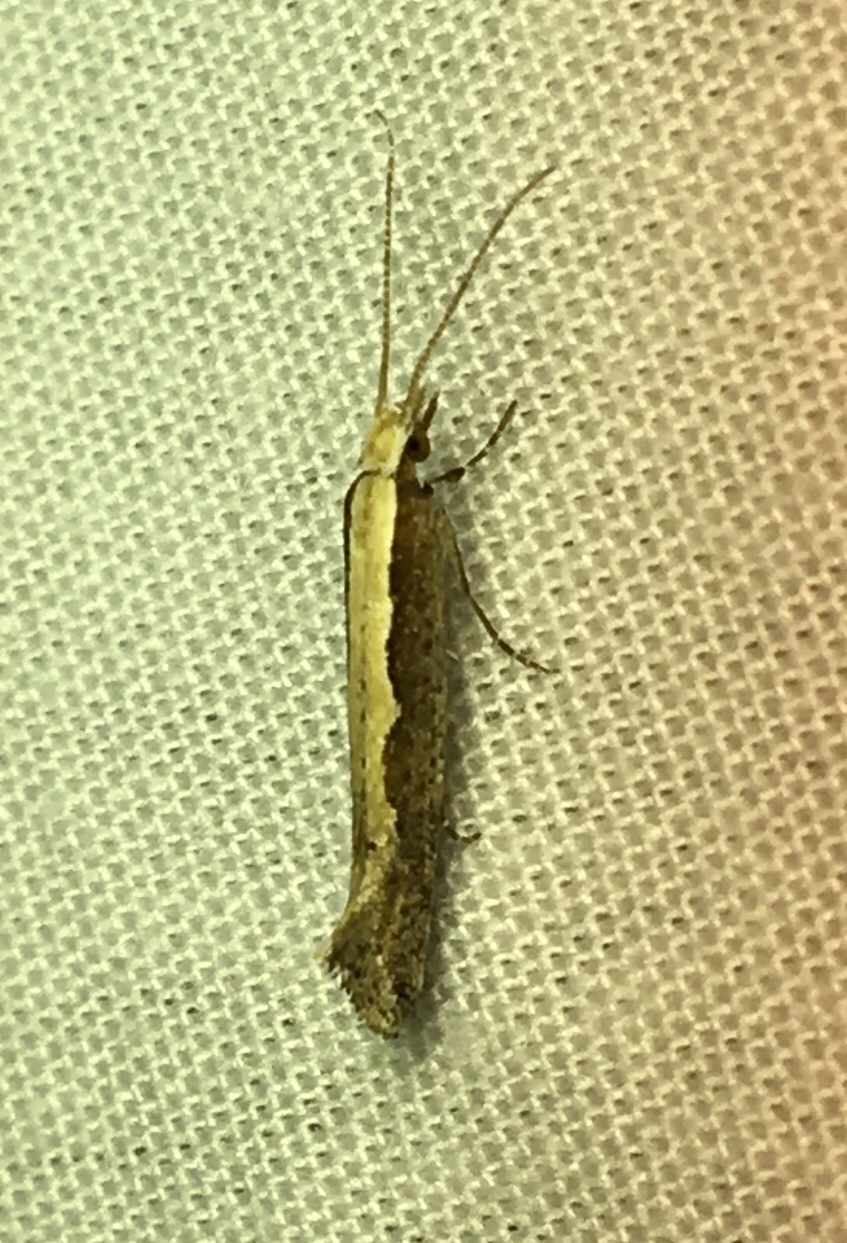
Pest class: diamondback_moth